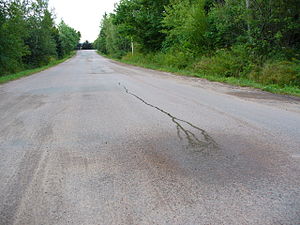
Gravitationsbakke
vand synes at strømme op på Magnetic Hill i New Brunswick
En gravitationsbakke, også kaldet magnetisk bakke, er det generelle navn på et sted, hvor det omgivende landskab giver den optiske illusion, at en nedadgående vej synes at være stigende. Det menneskelige øje fortolker derfor vejen som stigende, mens den faktisk falder. Dette giver også den illusion, at tyngdekravene ikke gælder: en stationær bil med en håndbremse på den ser ud til at rulle op.